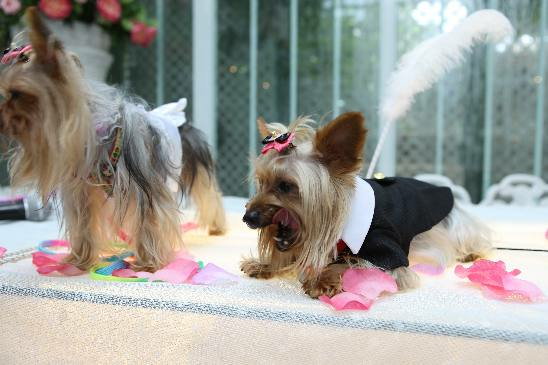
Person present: No